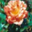
Label: rose